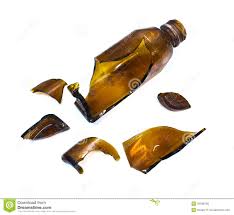
Waste category: glass